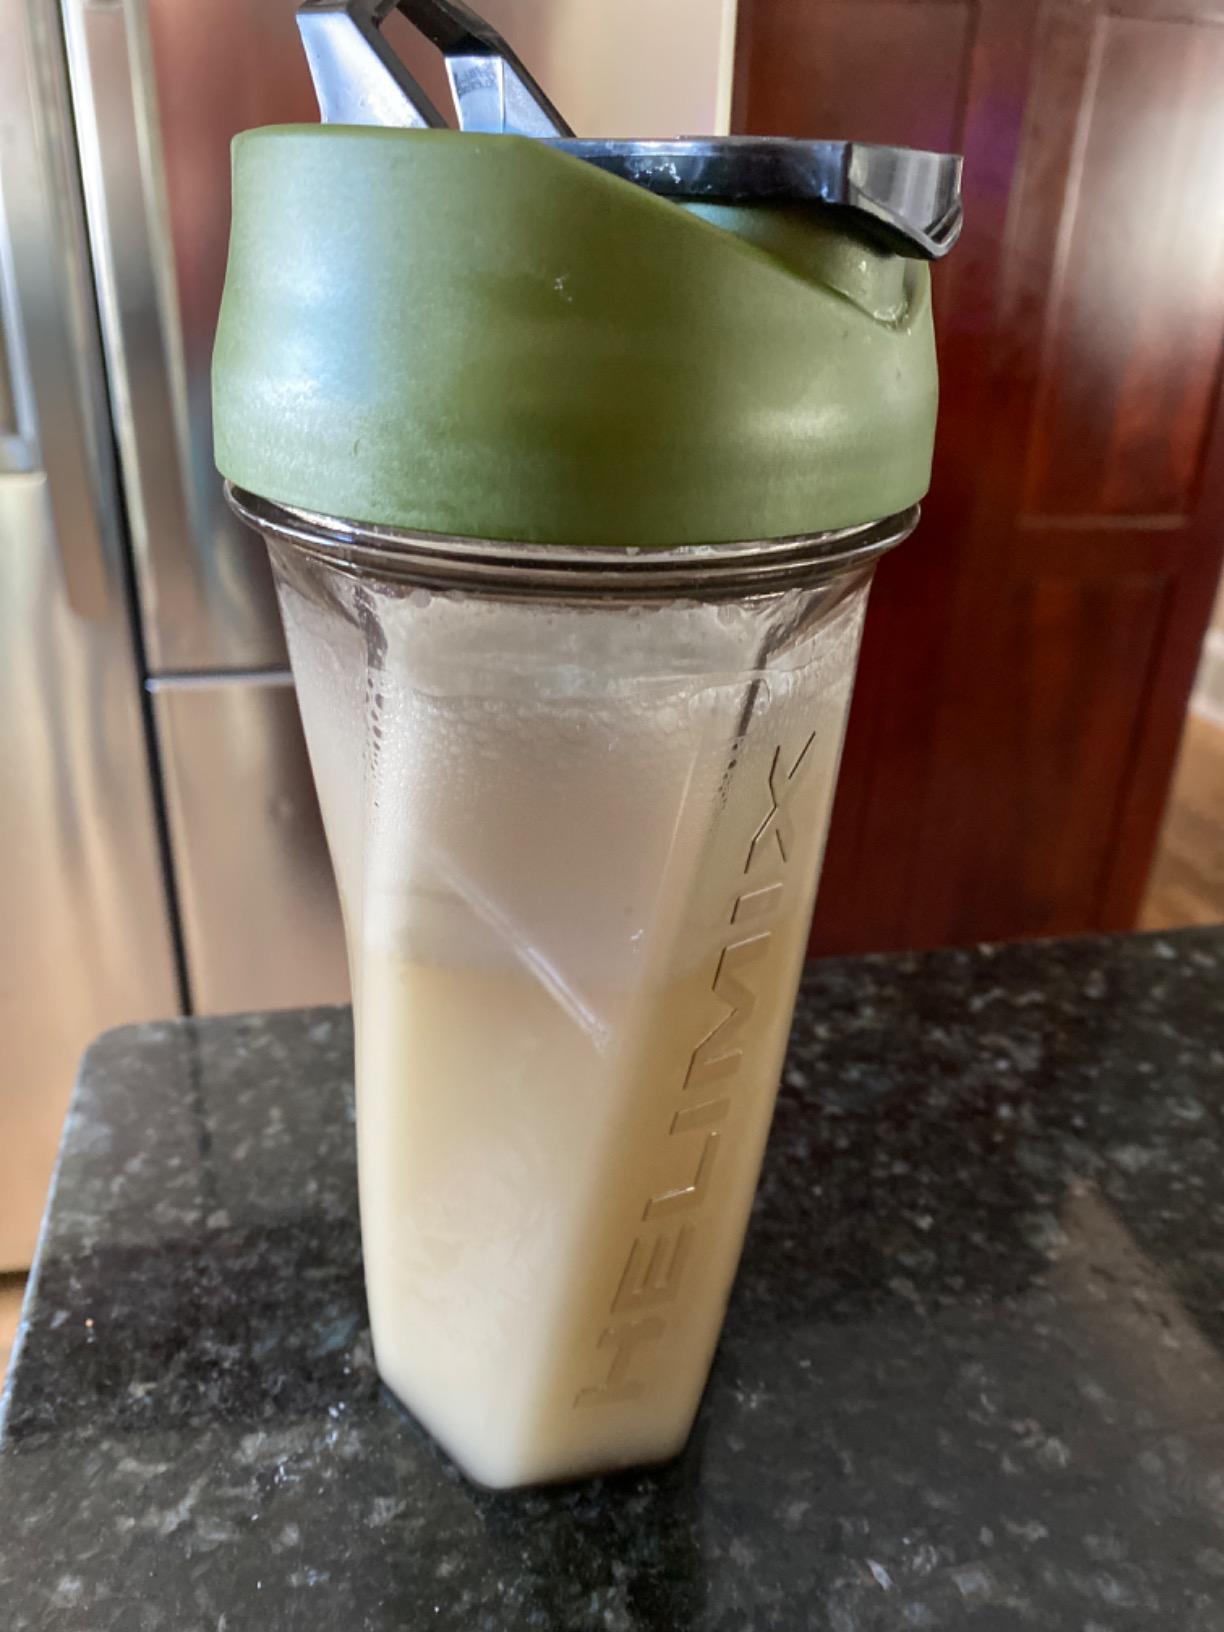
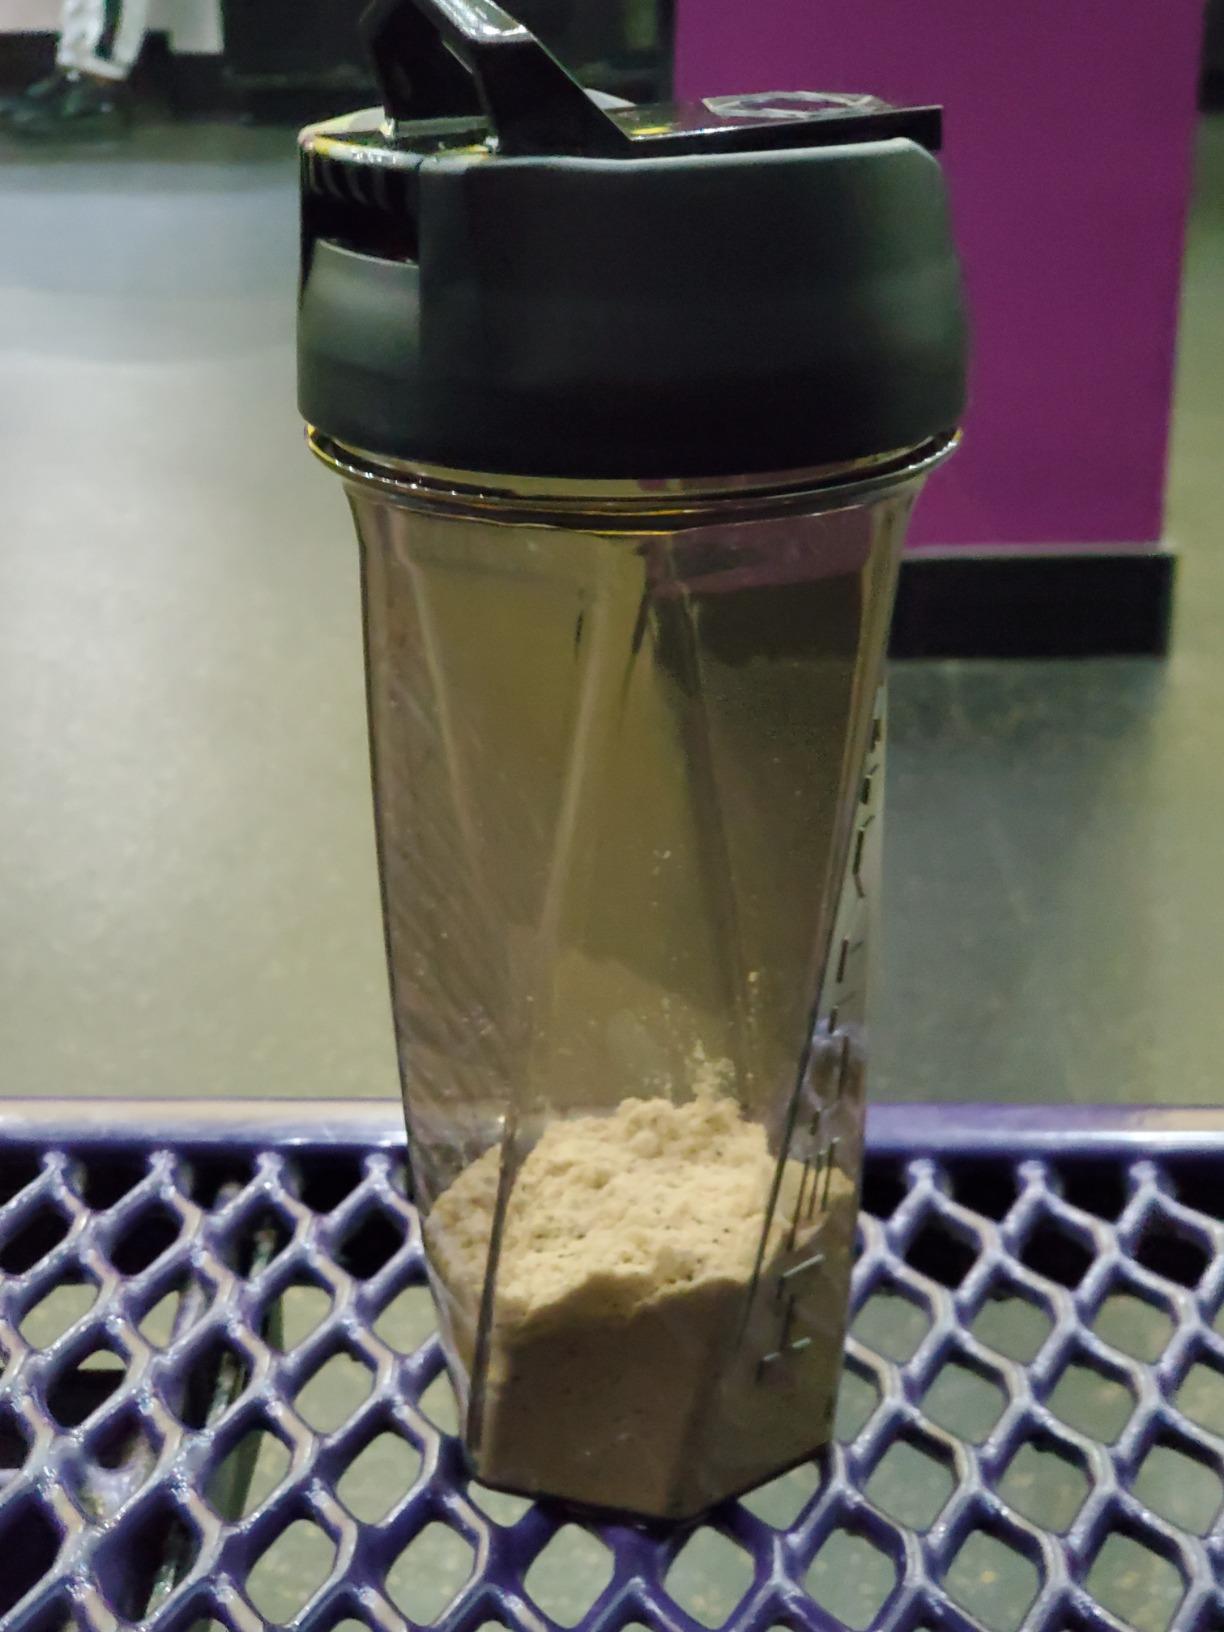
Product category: items_blender
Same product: no